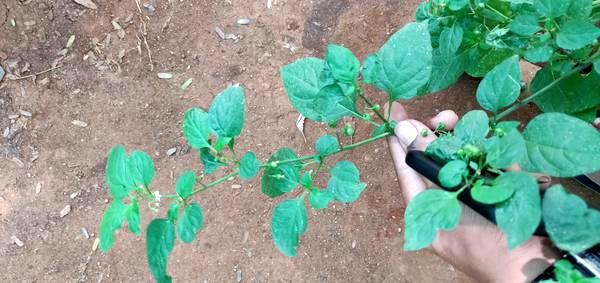
Plant: Ganike